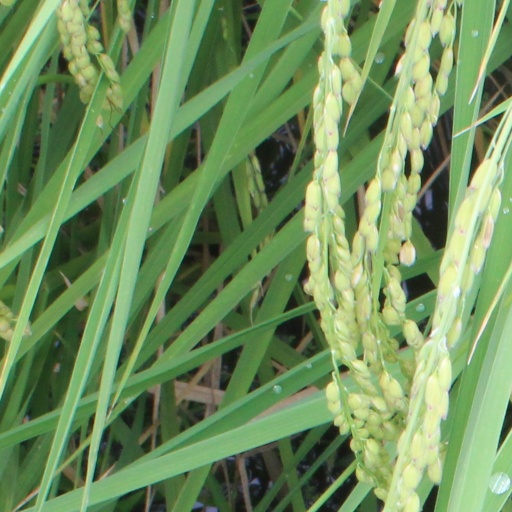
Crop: rice